Spondylosoma

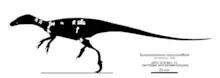
Known bones on a silhouette of a basal dinosaur, an outdated classification scheme

With the discovery of the basal dinosaur "Staurikosaurus", "Spondylosoma" drew attention as a possible relative. Authors went back and forth on the question, considering it either as a basal dinosaur, or as a "thecodont" or other basal archosaur. In 2000, Peter Galton noted that it lacks dinosaurian characteristics and was probably a rauisuchian more closely related to rauisuchids, whereas in 2004 Max Langer disputed this and included "Spondylosoma" as a possible basal dinosaur similar to the herrerasaurs (but did not firmly rule out rauisuchian affinities). In his 2009 thesis on archosaur evolution, Sterling Nesbitt placed "Spondylosoma" at Archosauria "incertae sedis", noting that the characters used by Galton to tentatively place the genus in Rauisuchidae are also found in Aetosauria, and that the holotype lacks characters to place it in either Pseudosuchia or Ornithodira.